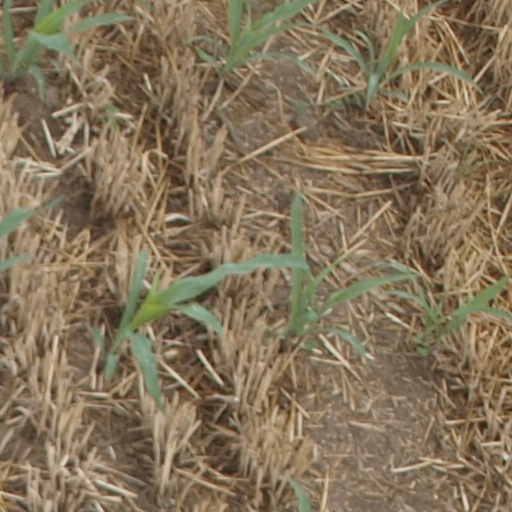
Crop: maize; corn